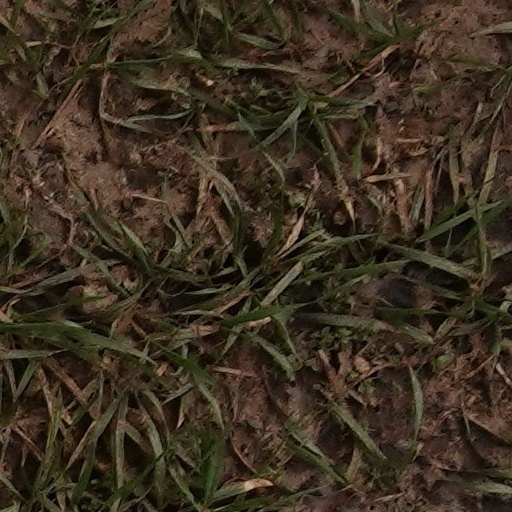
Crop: wheat